Barbara Auer

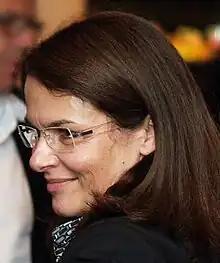
Barbara Auer (2009)

Barbara Auer (born ) is a German actress. She has appeared in multiple television shows and films including "My Daughter Belongs to Me" (for which she won a German Film Award for "Best Actress"), ', ', and "The Book Thief".